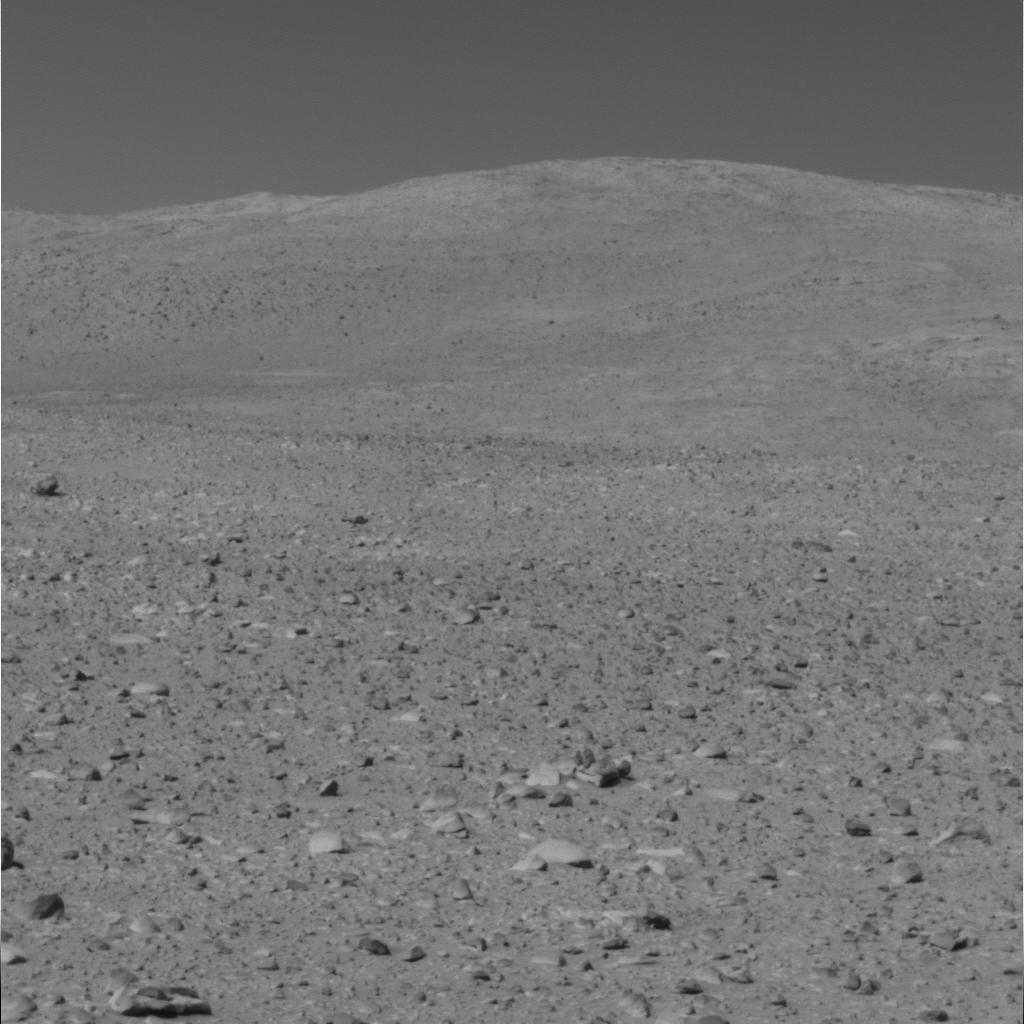
Surface features visible: Float Rocks, Clasts, Soil, Distant Vista, Sky